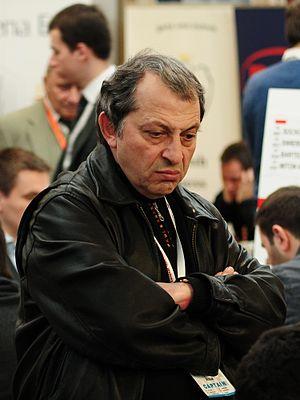
Arshak Petrossian est un joueur d'échecs arménien né le 16 décembre 1953, grand maître international depuis 1984.